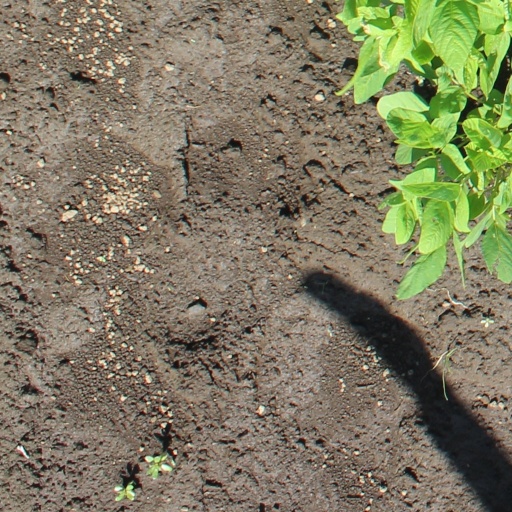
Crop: soybean